Utah War

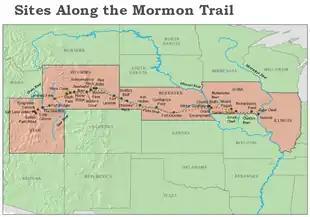
The Mormon Trail from Illinois to Great Salt Lake City.

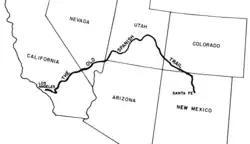
The Old Spanish Trail, the southern route into California.

Mormons began settling in what is now Utah (then part of Alta California in the Centralist Republic of Mexico) in the summer of 1847. Mormon pioneers began leaving the United States for Utah after a series of severe conflicts with neighboring communities in Missouri and Illinois resulted, in 1844, in the death of Joseph Smith, founder of the Latter Day Saint movement.